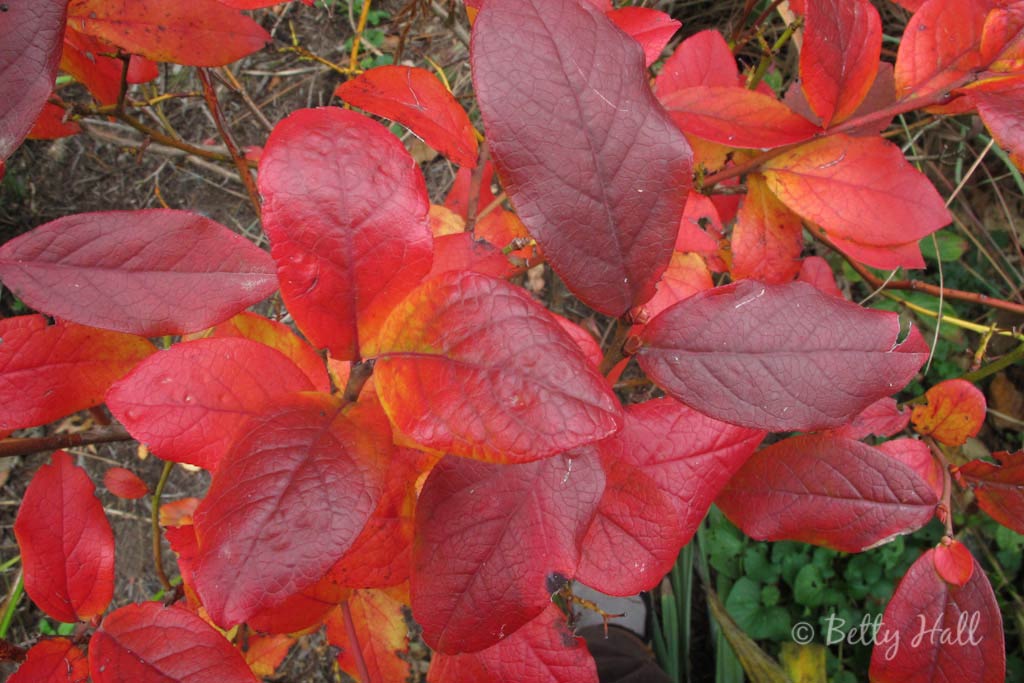
Labels: Blueberry leaf, Blueberry leaf, Blueberry leaf, Blueberry leaf, Blueberry leaf, Blueberry leaf, Blueberry leaf, Blueberry leaf, Blueberry leaf, Blueberry leaf, Blueberry leaf, Blueberry leaf, Blueberry leaf, Blueberry leaf